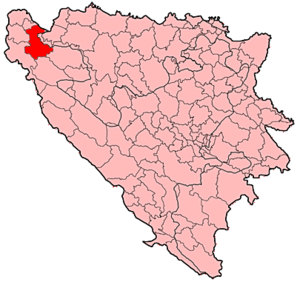
Bosanska Krupa est une ville et une municipalité de Bosnie-Herzégovine située dans le canton d'Una-Sana et dans la Fédération de Bosnie-et-Herzégovine. Selon les premiers résultats du recensement bosnien de 2013, la ville intra muros compte 11 514 habitants et la municipalité 29 659.